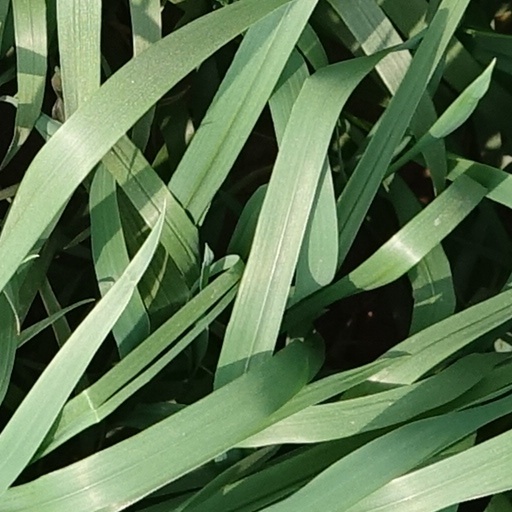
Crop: wheat